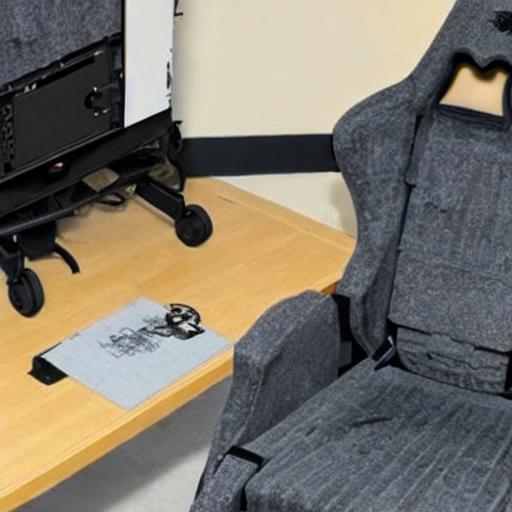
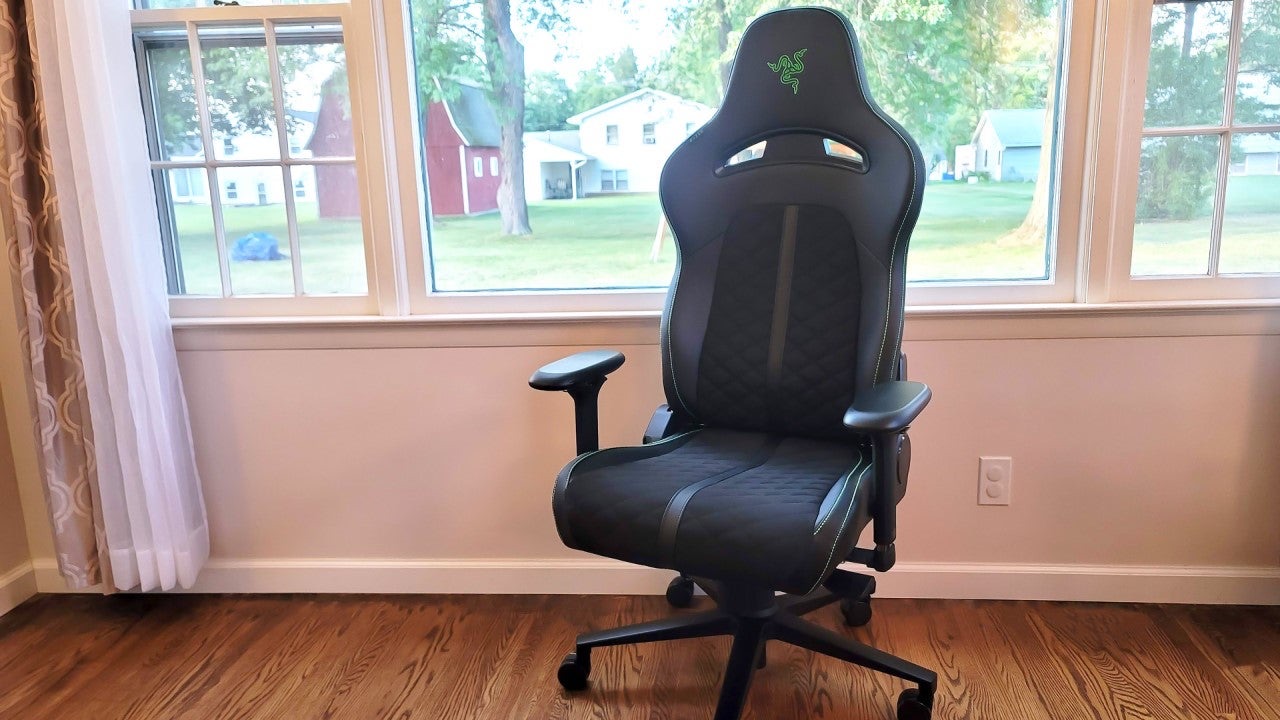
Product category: items_chair
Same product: no